Vila Nova de Foz Côa

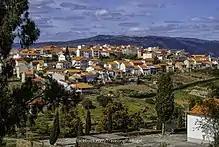
Vila Nova de Foz Côa

Administratively, the municipality is divided into 14 civil parishes ("freguesias"):